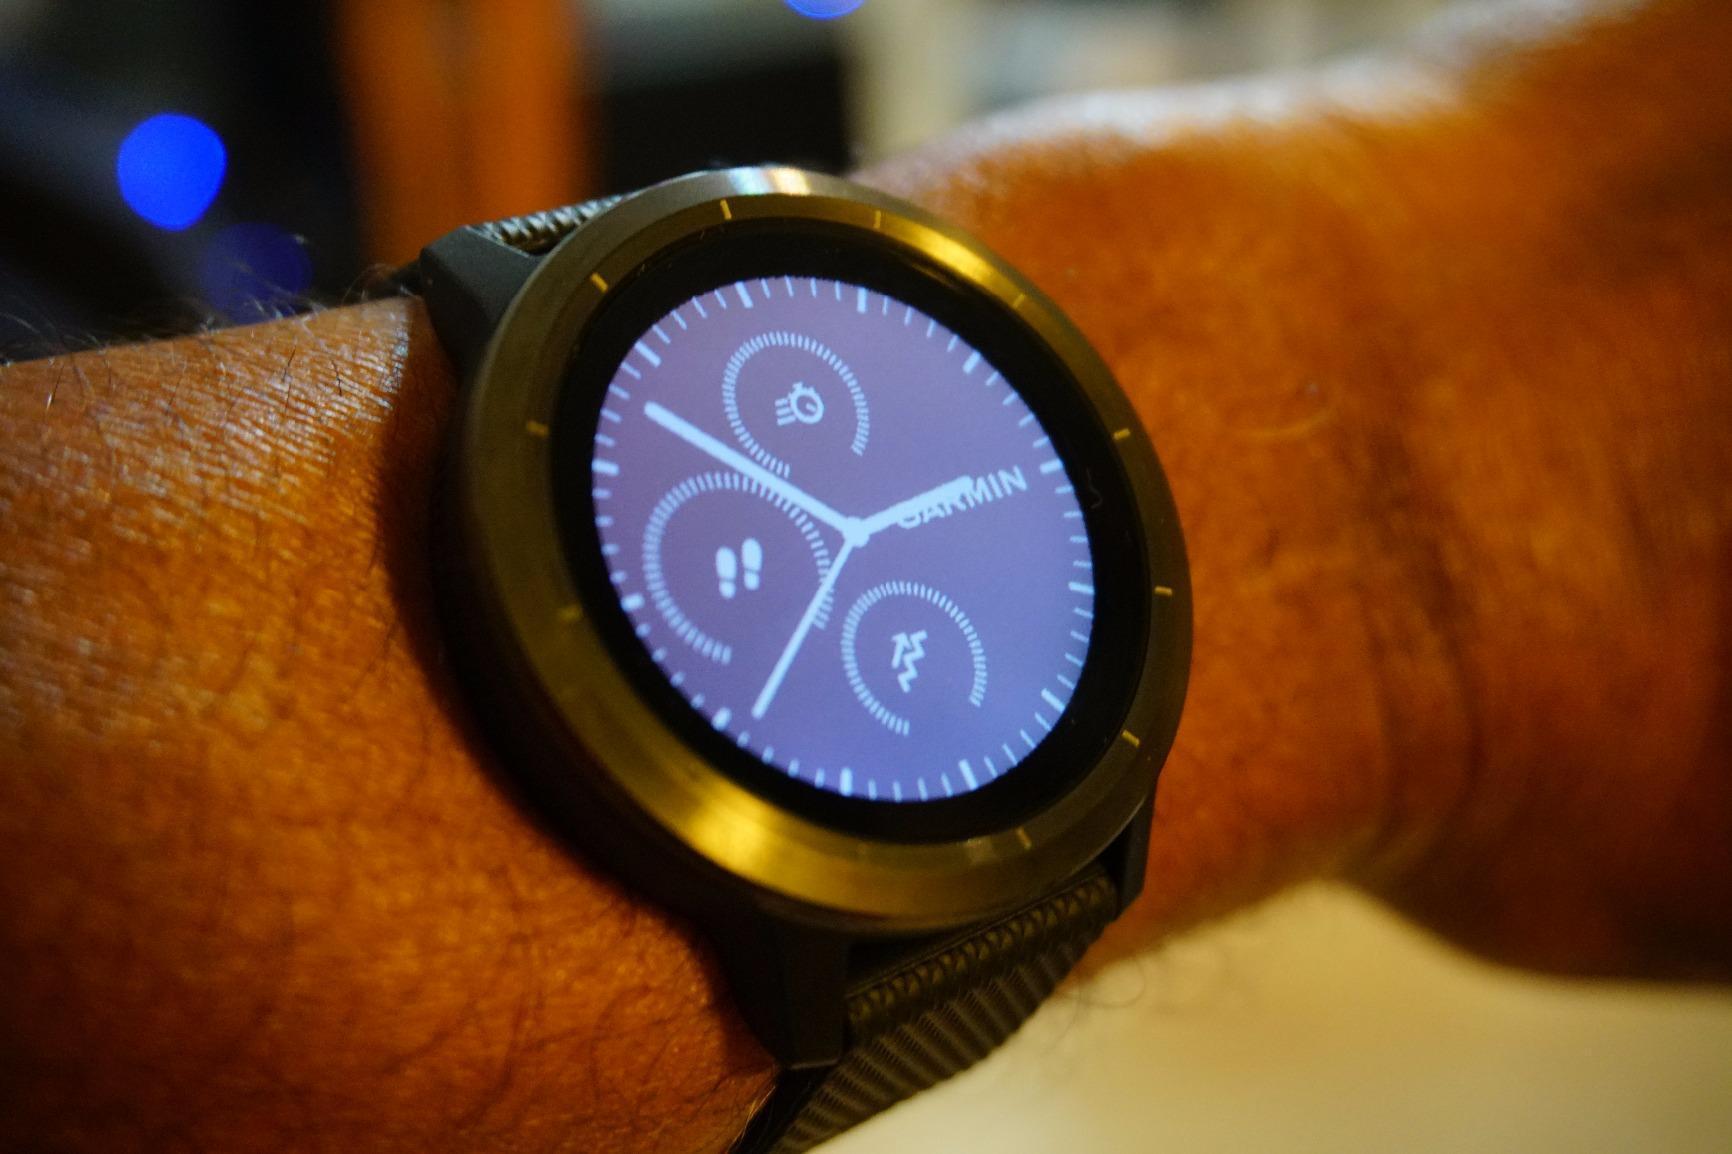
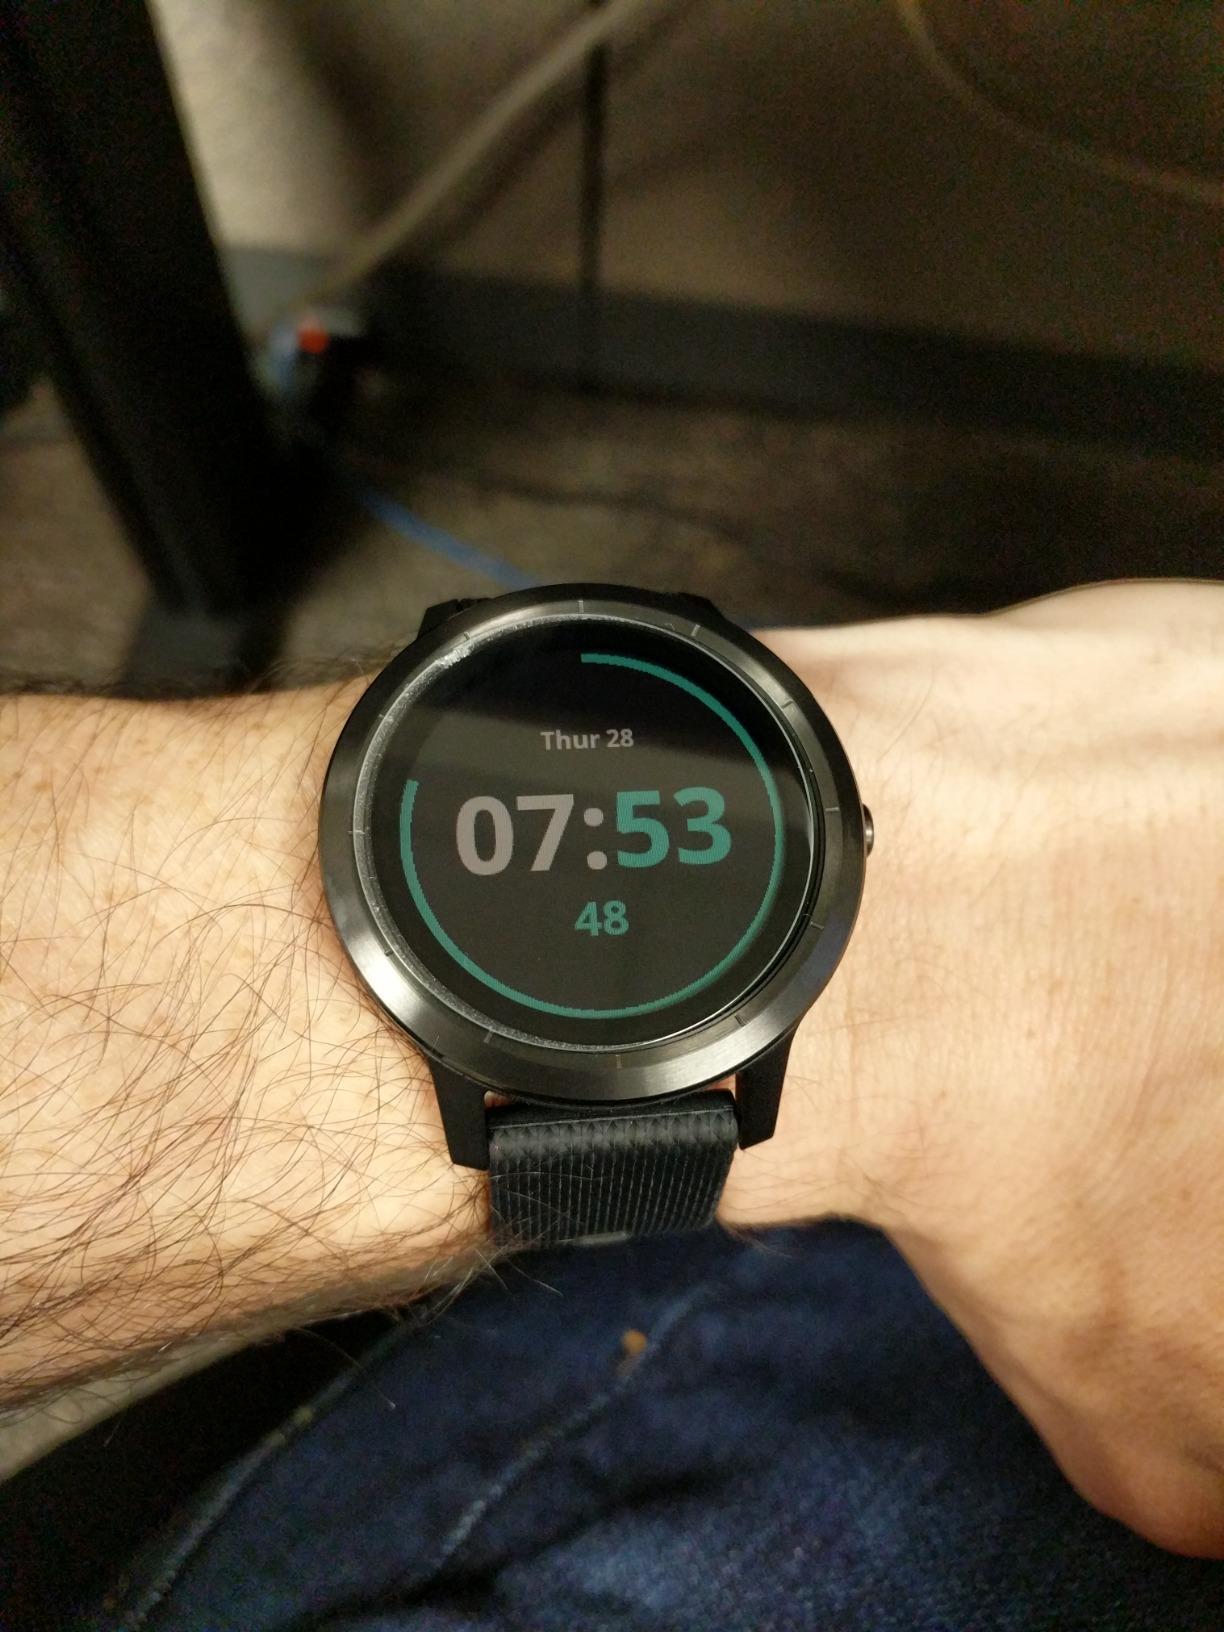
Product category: smartwatch
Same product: yes